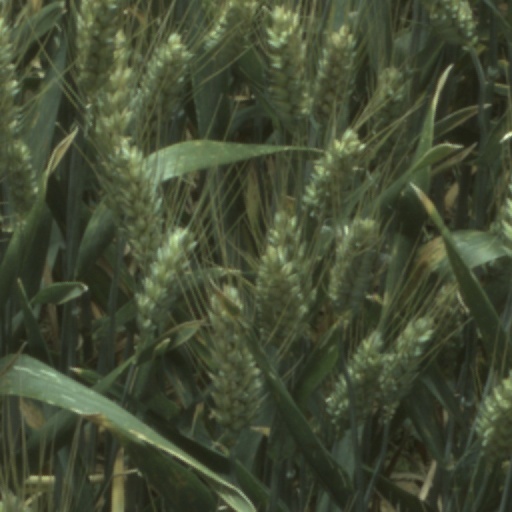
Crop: wheat